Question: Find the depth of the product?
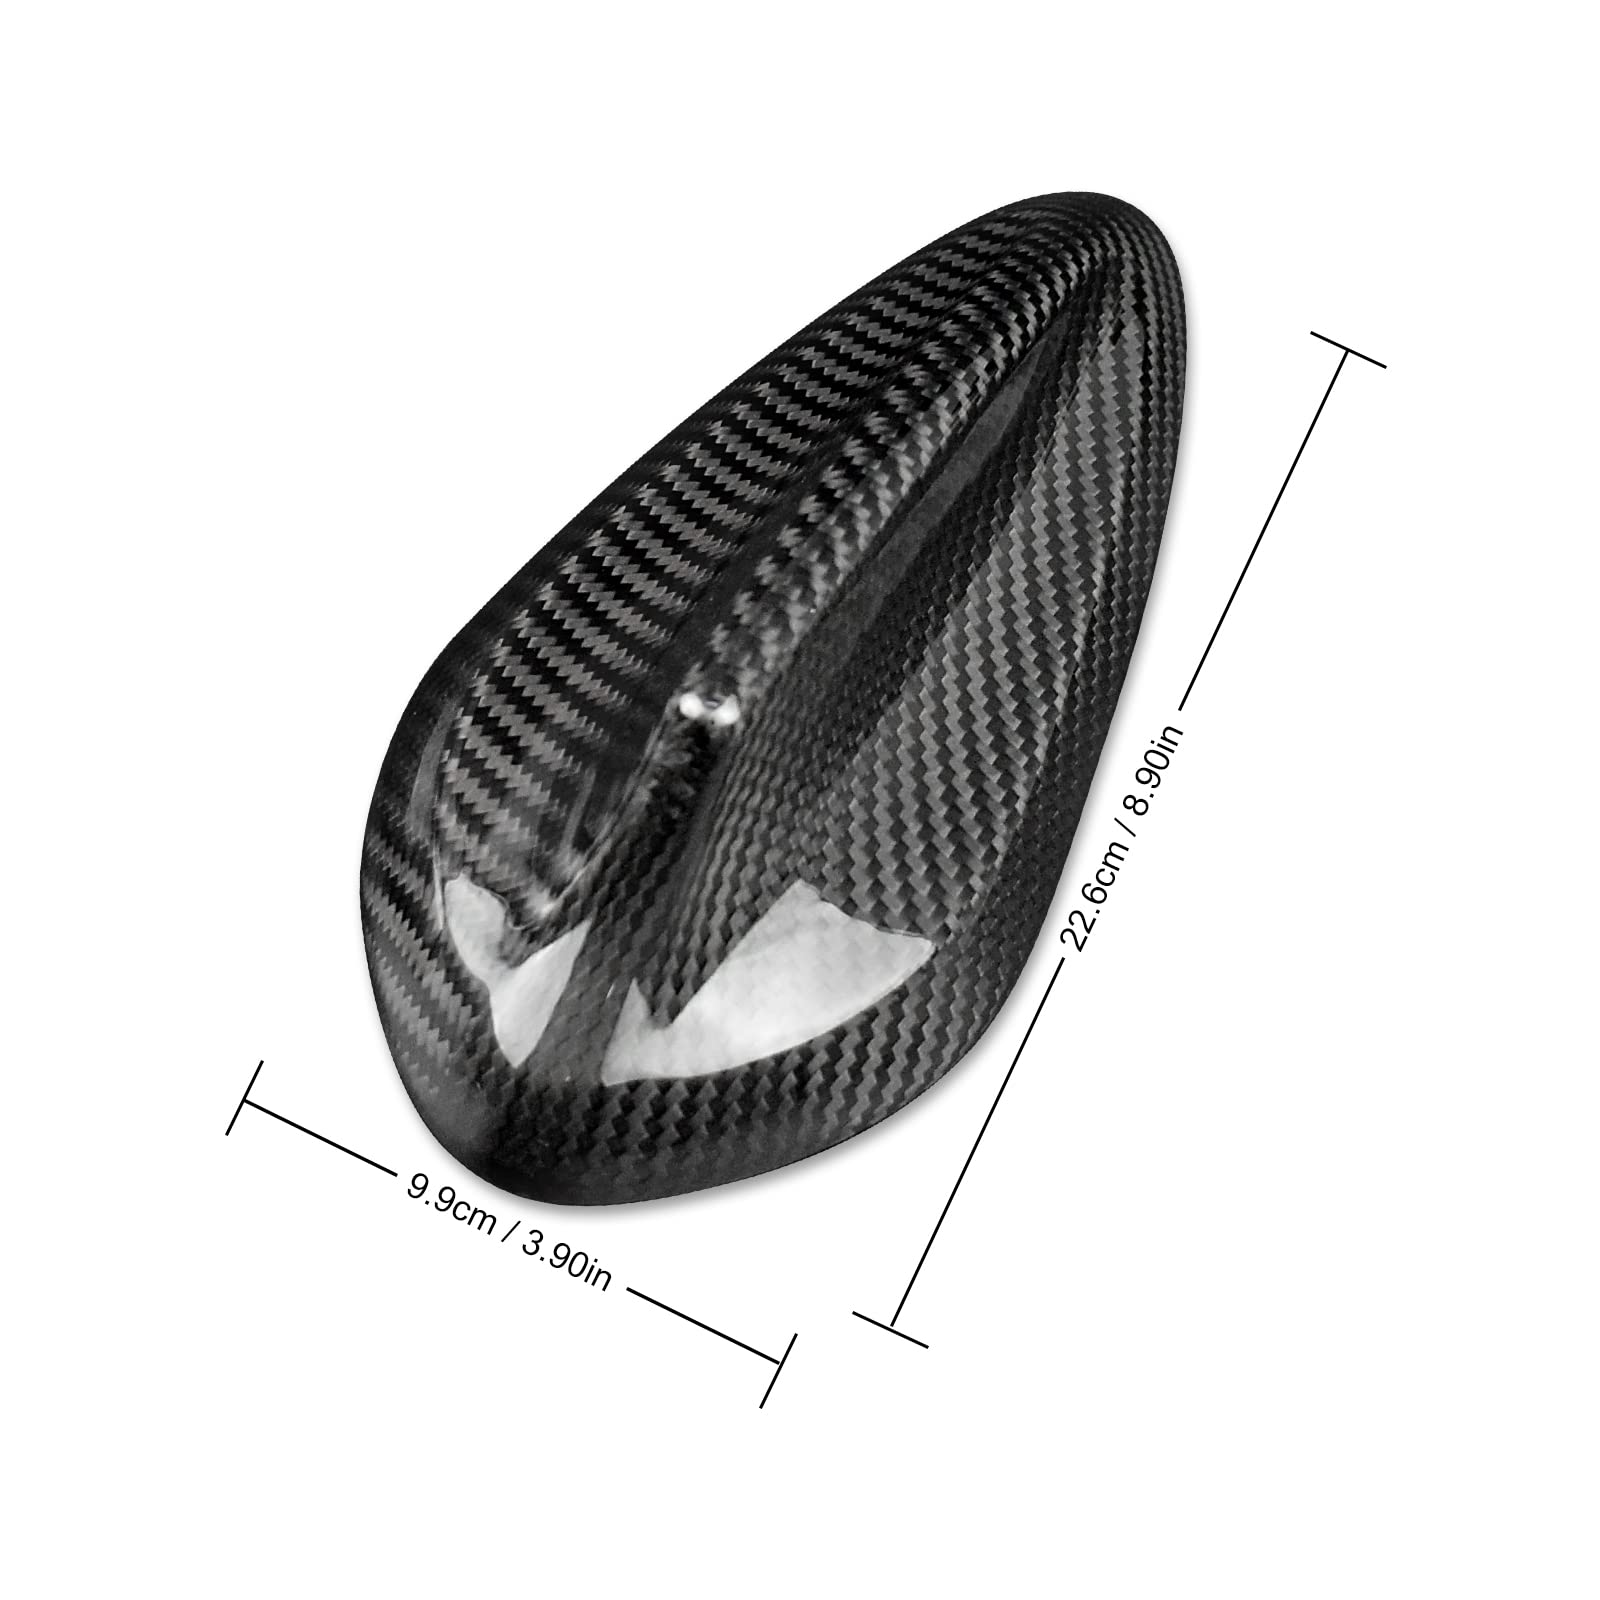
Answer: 9.9 centimetre